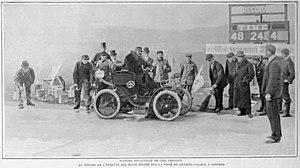
Une Voiture Decauville 5HP au départ des Mille Milles de la piste de Crystal Palace, à Londres (années 1900).
La société Decauville, créée en 1875, est un ancien constructeur français de matériel ferroviaire et de manutention, de cycles et d'automobiles.